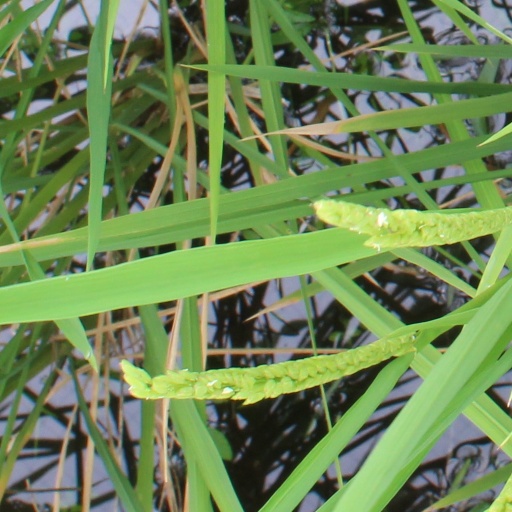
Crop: rice